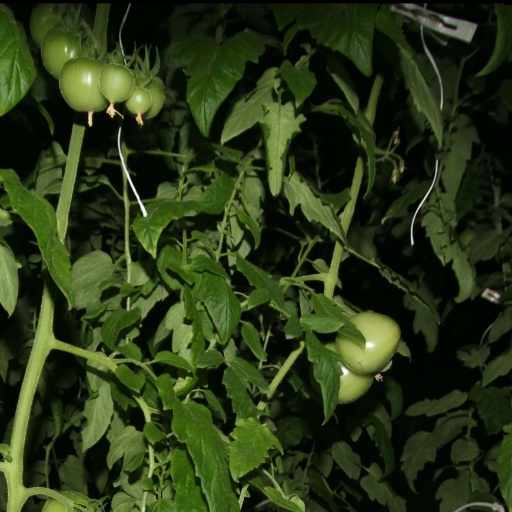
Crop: tomato